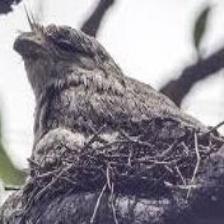
Species: TAWNY FROGMOUTH
Scientific name: PODARGUS STRIGOIDES